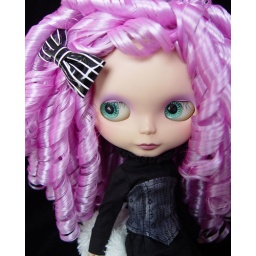
Custom girl with airbrushed makeup and wefted curls. Lovely corset and shirt by Tiff of Squeakymonkey.